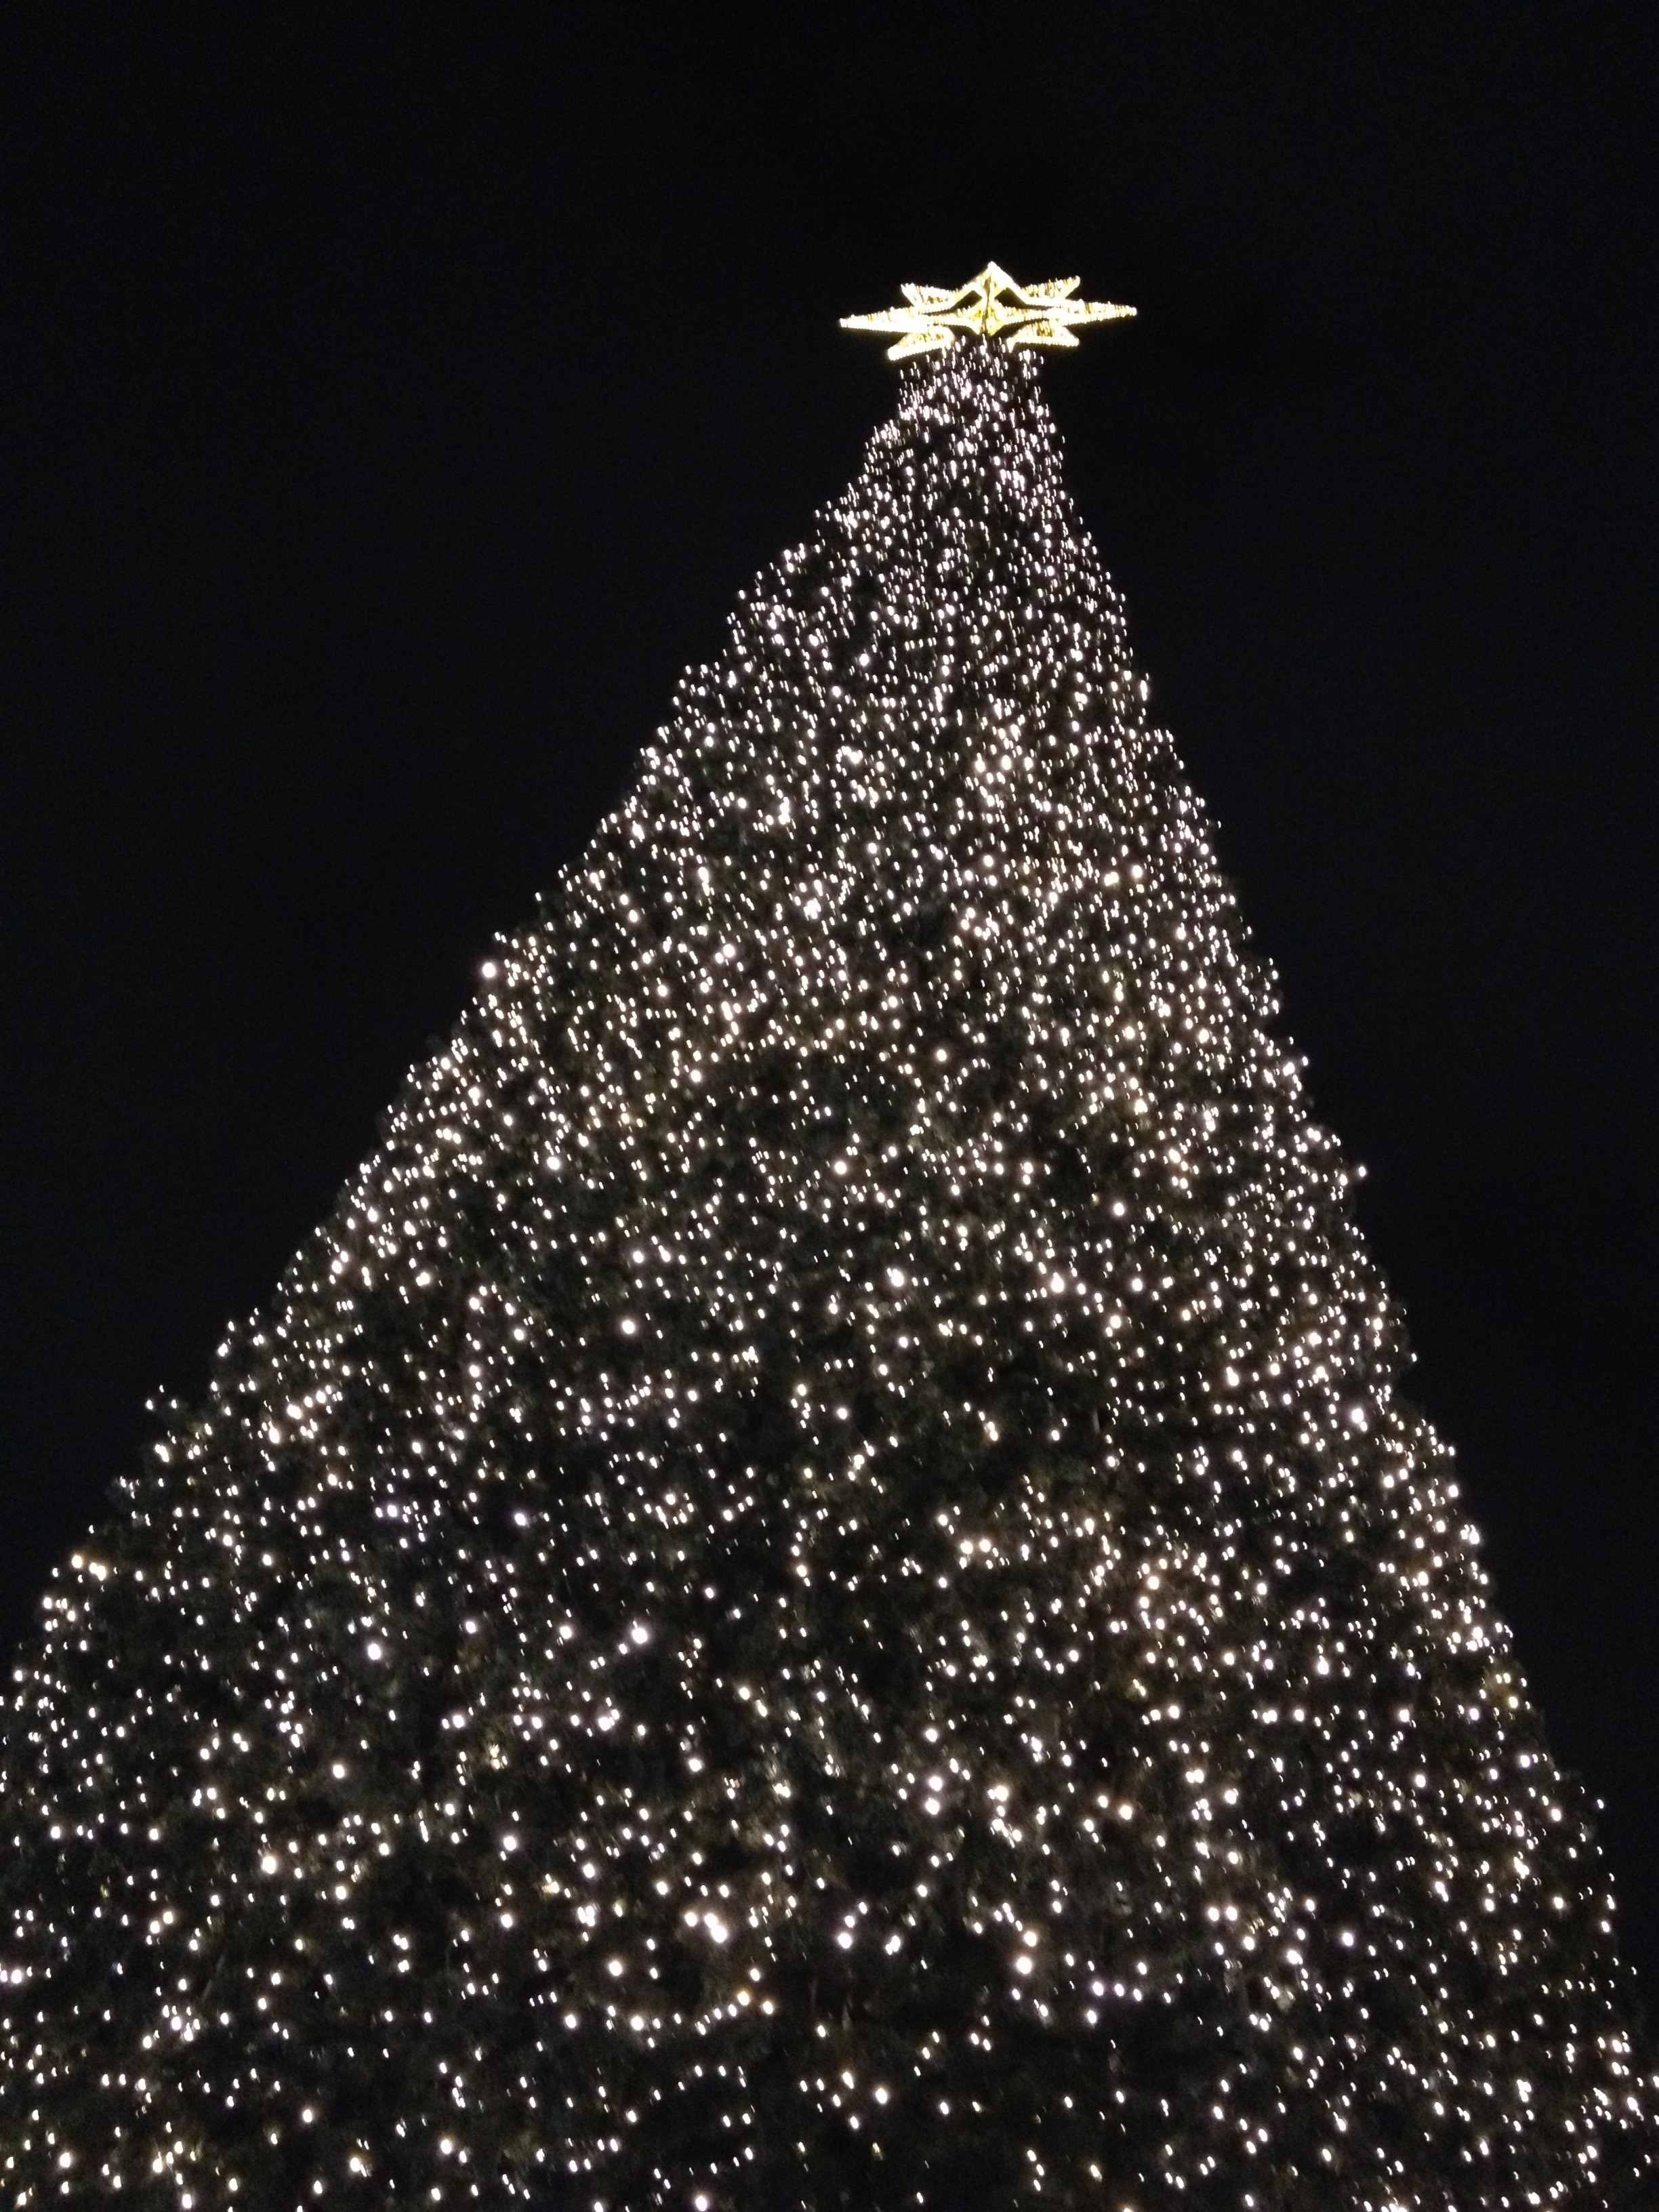
tree, night, decor, christmas tree, christmas decoration, decorative, berlin, kurf rstendamm, christmas lights, ku'd amm